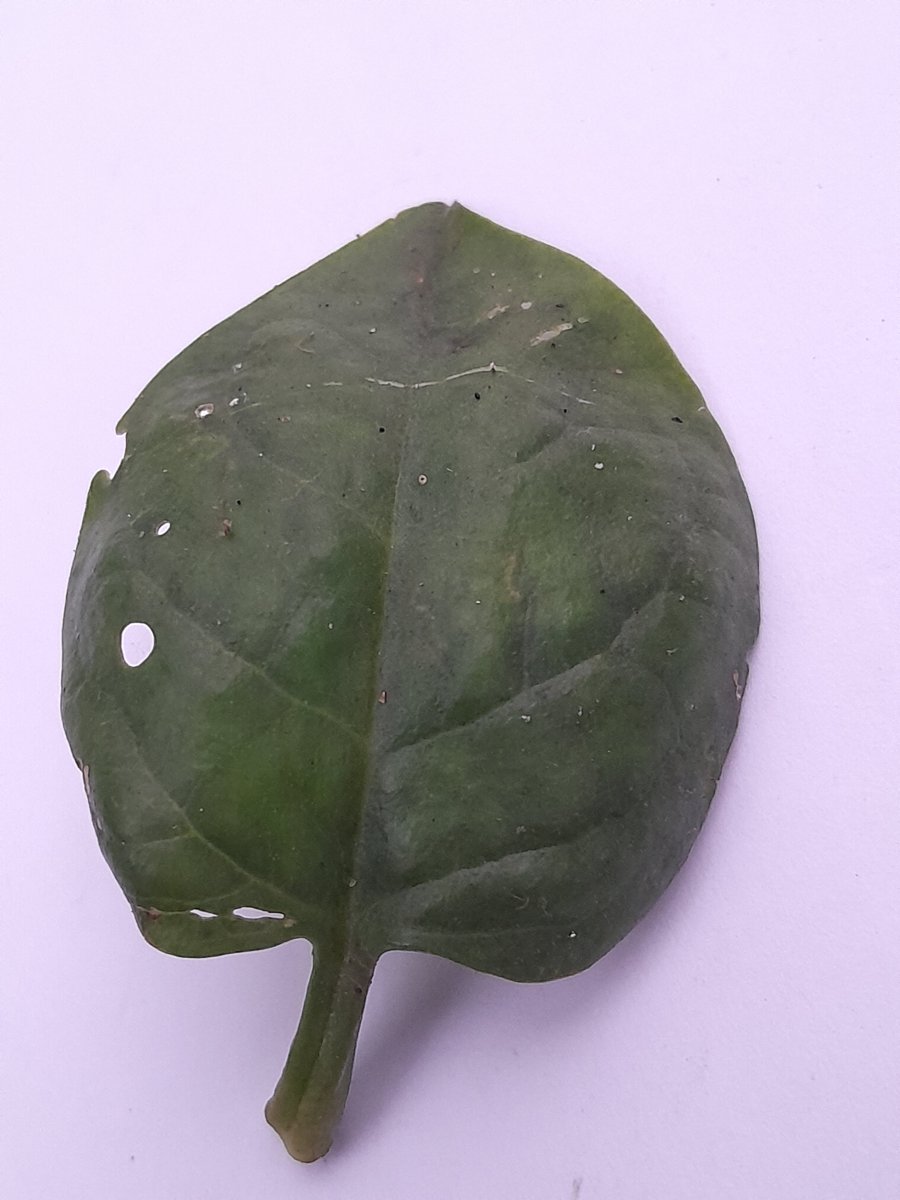
Label: Pest-Damage